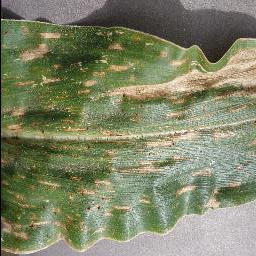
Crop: corn
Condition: (maize)_cercospora_spot_gray_spot